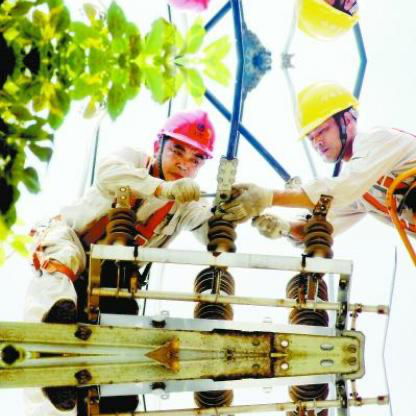
Objects in the image:
label: helmet
label: helmet
label: helmet
label: helmet